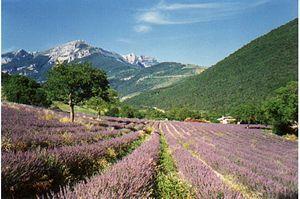
photo prise près de Die (Drôme), à Quint en Diois
L'appellation Drôme provençale concerne une région touristique du département de la Drôme, et qui en occupe approximativement le tiers sud.
Le Dauphiné est une entité historique et culturelle, jadis nommée Viennois parce que Vienne fut par le passé la capitale de toute cette ancienne province Viennoise située dans le quart sud-est de la France actuelle. Le Dauphiné de Viennois fut un État, sous l’autorité des comtes d’Albon, qui prirent le titre de dauphins. Cette entité apparaît dans l'ancienne Provence, et était une subdivision du Saint-Empire romain germanique, de ses origines admises au XIᵉ siècle, jusqu'à son rattachement en 1349 au royaume de France. En 1343 le roi de France Philippe VI de Valois avait décidé, lors de son séjour à Sainte-Colombe, et acté par lettres patentes datée d’août de la même année, que désormais lui et ses successeurs à qui appartiendra le Dauphiné seront appelé Dauphin de Viennois. La province continue à l'époque de s'étendre et acquiert sa forme définitive au XVᵉ siècle.
Le département de la Drôme est un département français situé dans le sud-est de la France, et dont le nom vient de la rivière du même nom. Il fait partie de la région Auvergne-Rhône-Alpes. L'Insee et la Poste lui attribuent le code 26. Sa préfecture est Valence.
Rhône-Alpes l'Ain, l'Ardèche, la Drôme, l'Isère, la Loire, le Rhône, la Savoie et la Haute-Savoie) et la métropole de Lyon. Son chef-lieu est Lyon.
Die est une commune française, sous-préfecture du département de la Drôme en région Auvergne-Rhône-Alpes. Ses habitants sont appelés les Diois et Dioises.
Chamaloc est un petit village français d'environ 130 habitants. Il est situé dans le département de la Drôme en région Auvergne-Rhône-Alpes, dans le parc naturel régional du Vercors. C'est un village typique de la Drôme, où l'on retrouve un paysage provençal.